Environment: real
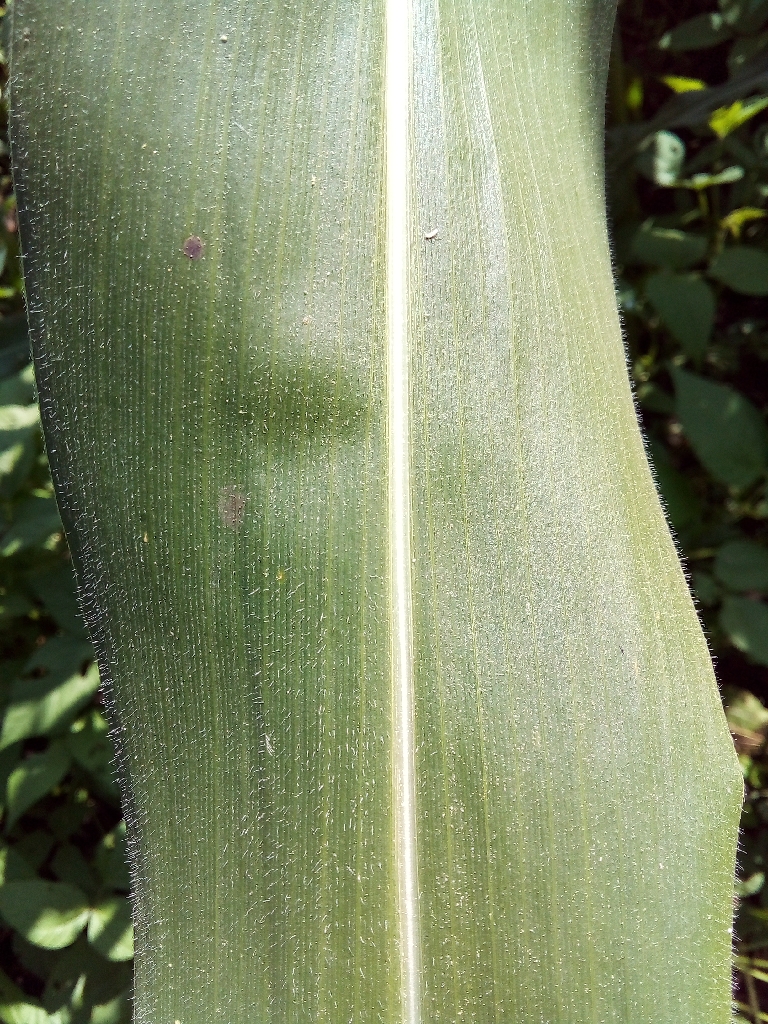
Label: healthy